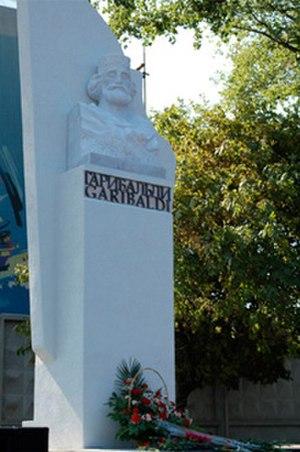
Giuseppe Garibaldi, né Joseph Marie Garibaldi le 4 juillet 1807 à Nice et mort à Caprera le 2 juin 1882, est un général, homme politique et patriote italien. Il est considéré, avec Camillo Cavour, Victor-Emmanuel II et Giuseppe Mazzini, comme l’un des « pères de la patrie » italienne.
Taganrog est une ville portuaire et industrielle de l'oblast de Rostov, en Russie. Sa population s'élevait à 251 050 habitants en 2016 et l'agglomération avec les banlieues à 325 000 habitants.
Le monument en l'honneur de Garibaldi qui se trouve à Taganrog, ville portuaire du sud de la Russie, a été érigé le 2 juin 1961 et a été remanié en 2007.